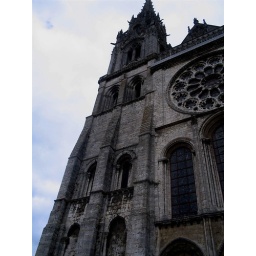
bell boy in the tower